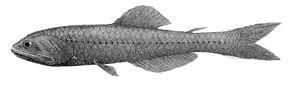
Les poissons-lanternes ou Myctophidés forment une famille de poissons vivant dans la zone aphotique des océans. Ils sont appelés ainsi du fait de leur remarquable aptitude à la bioluminescence.